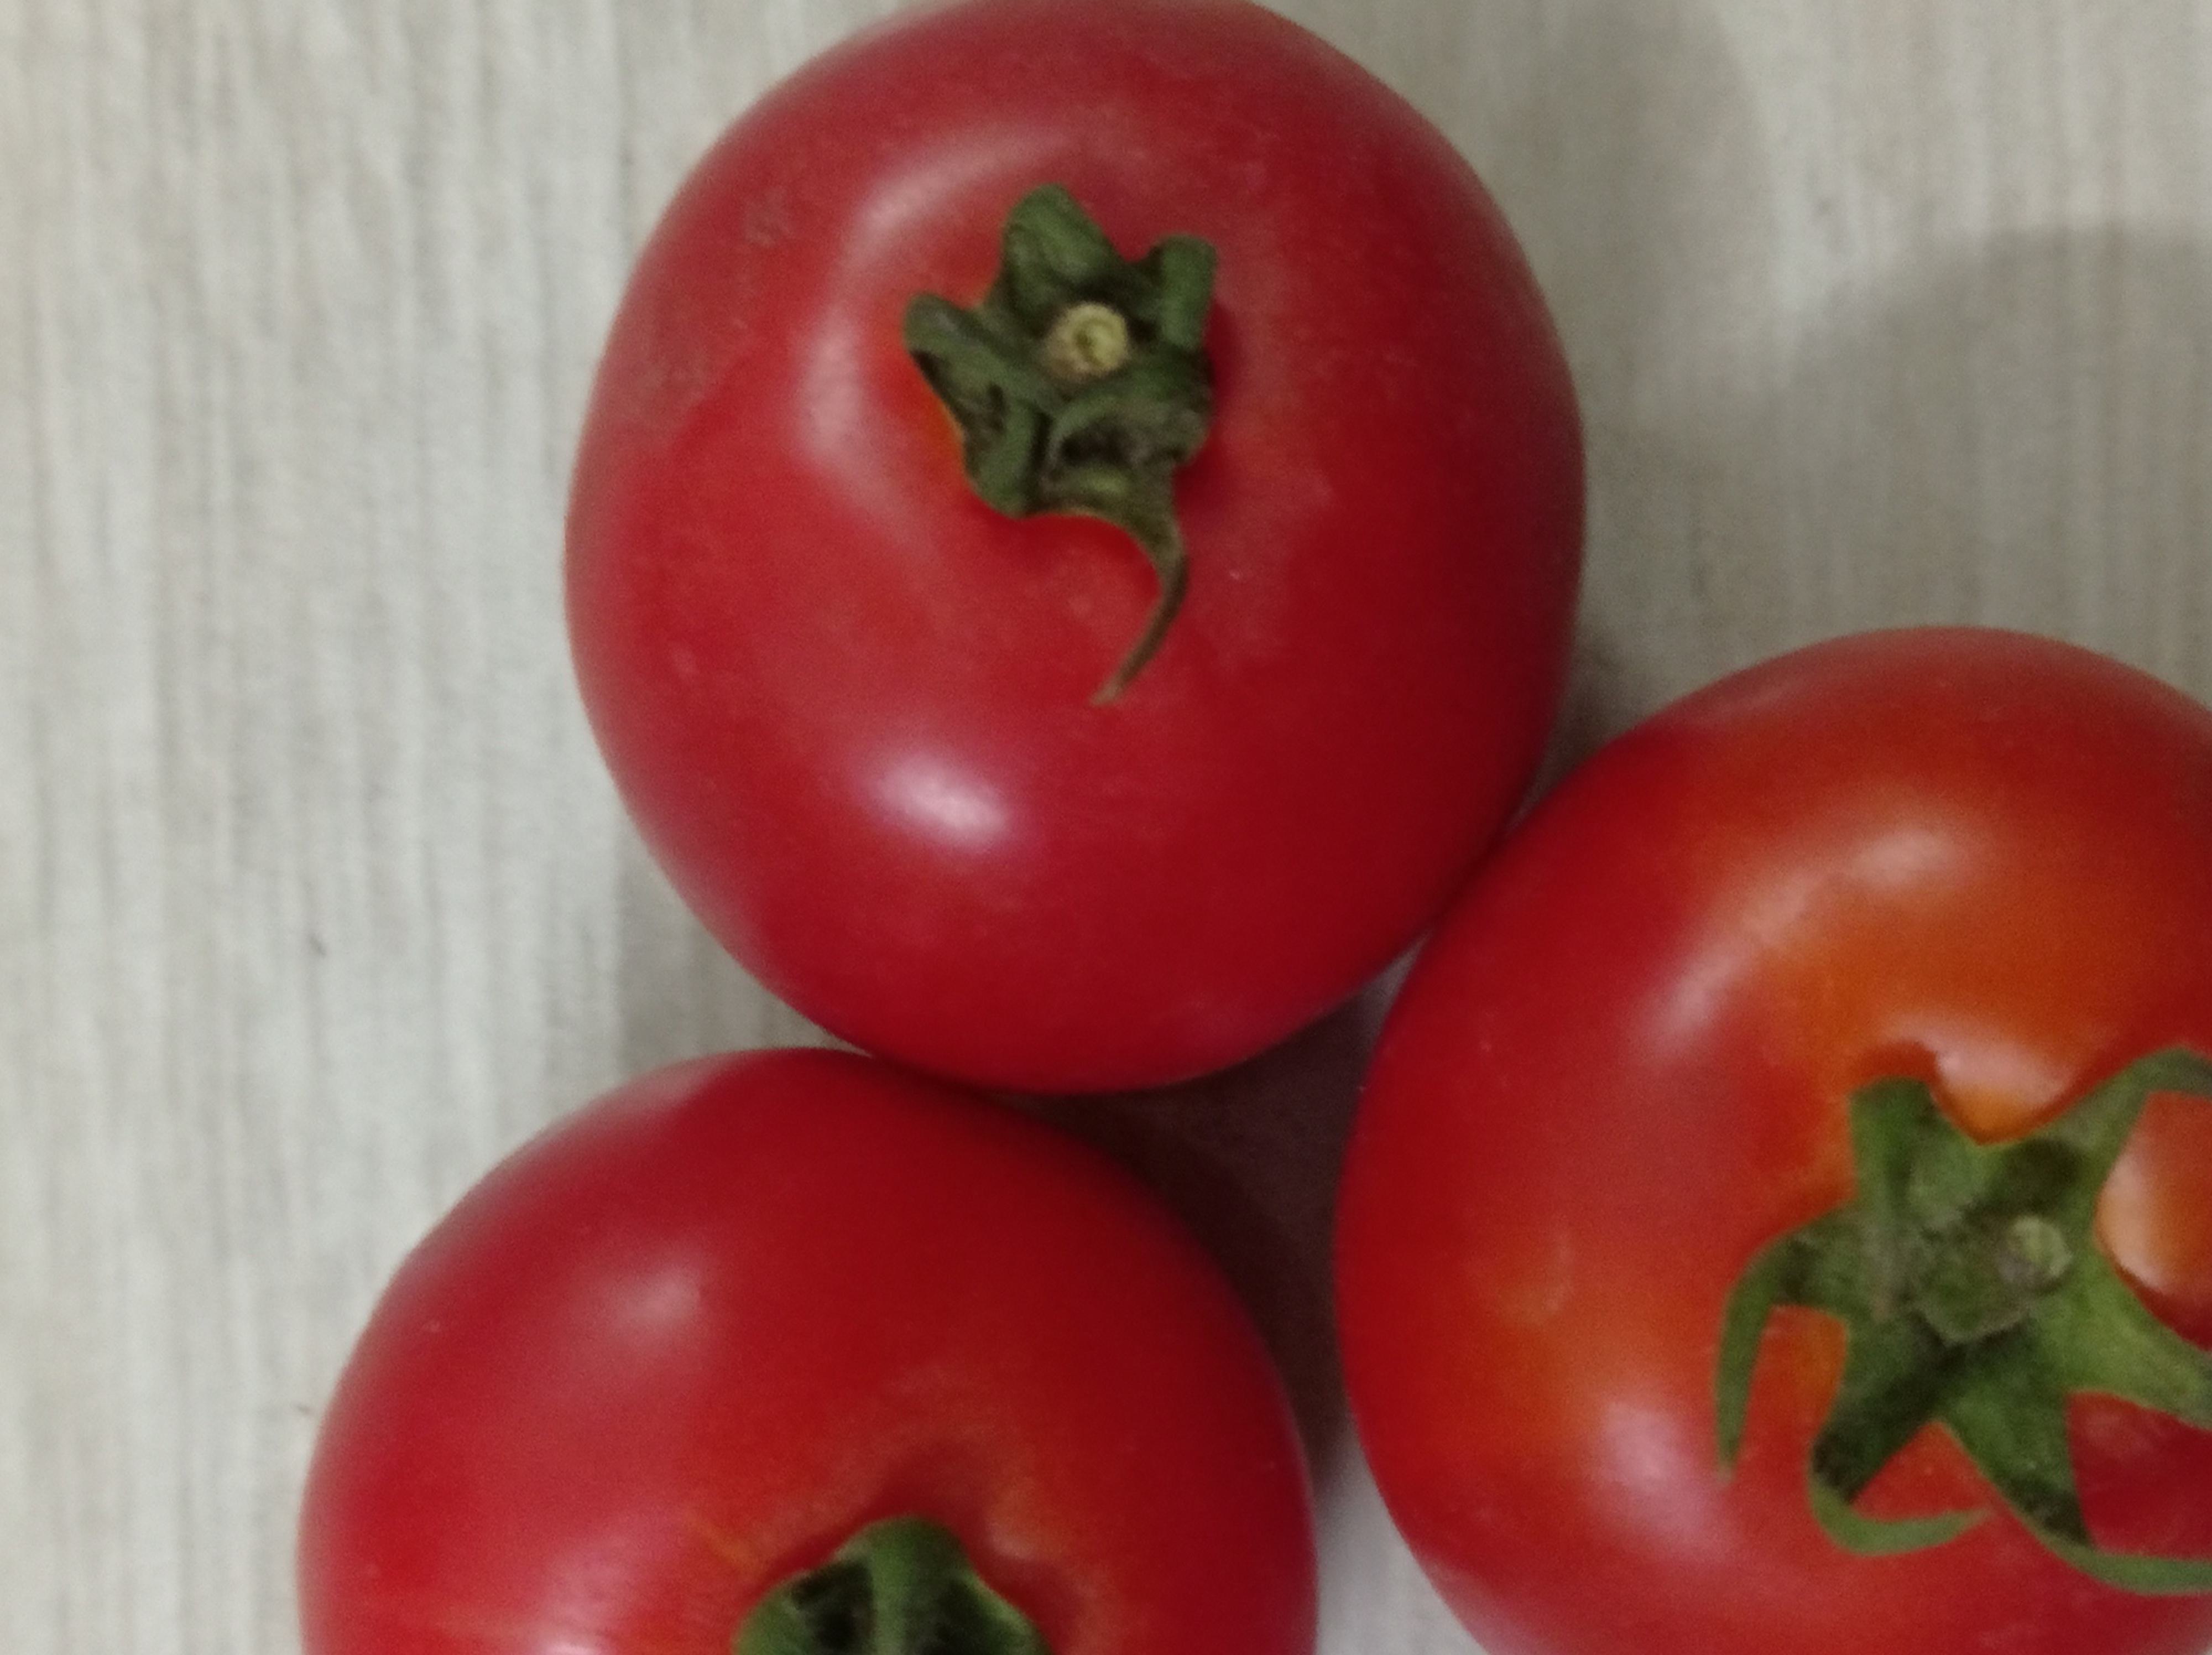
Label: Fresh